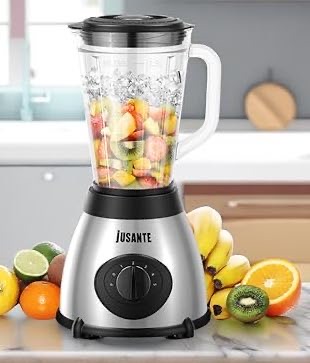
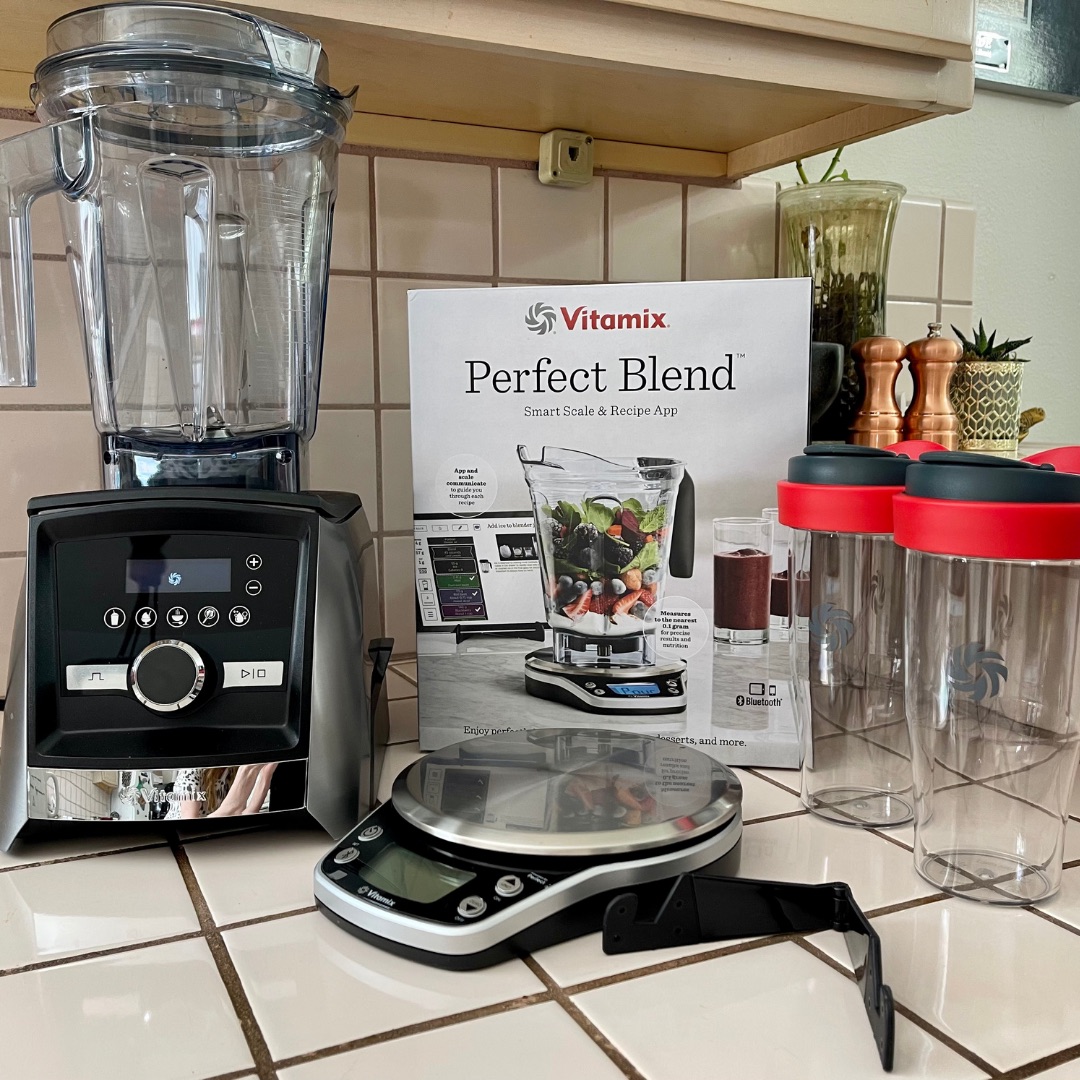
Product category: items_blender
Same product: no